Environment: real
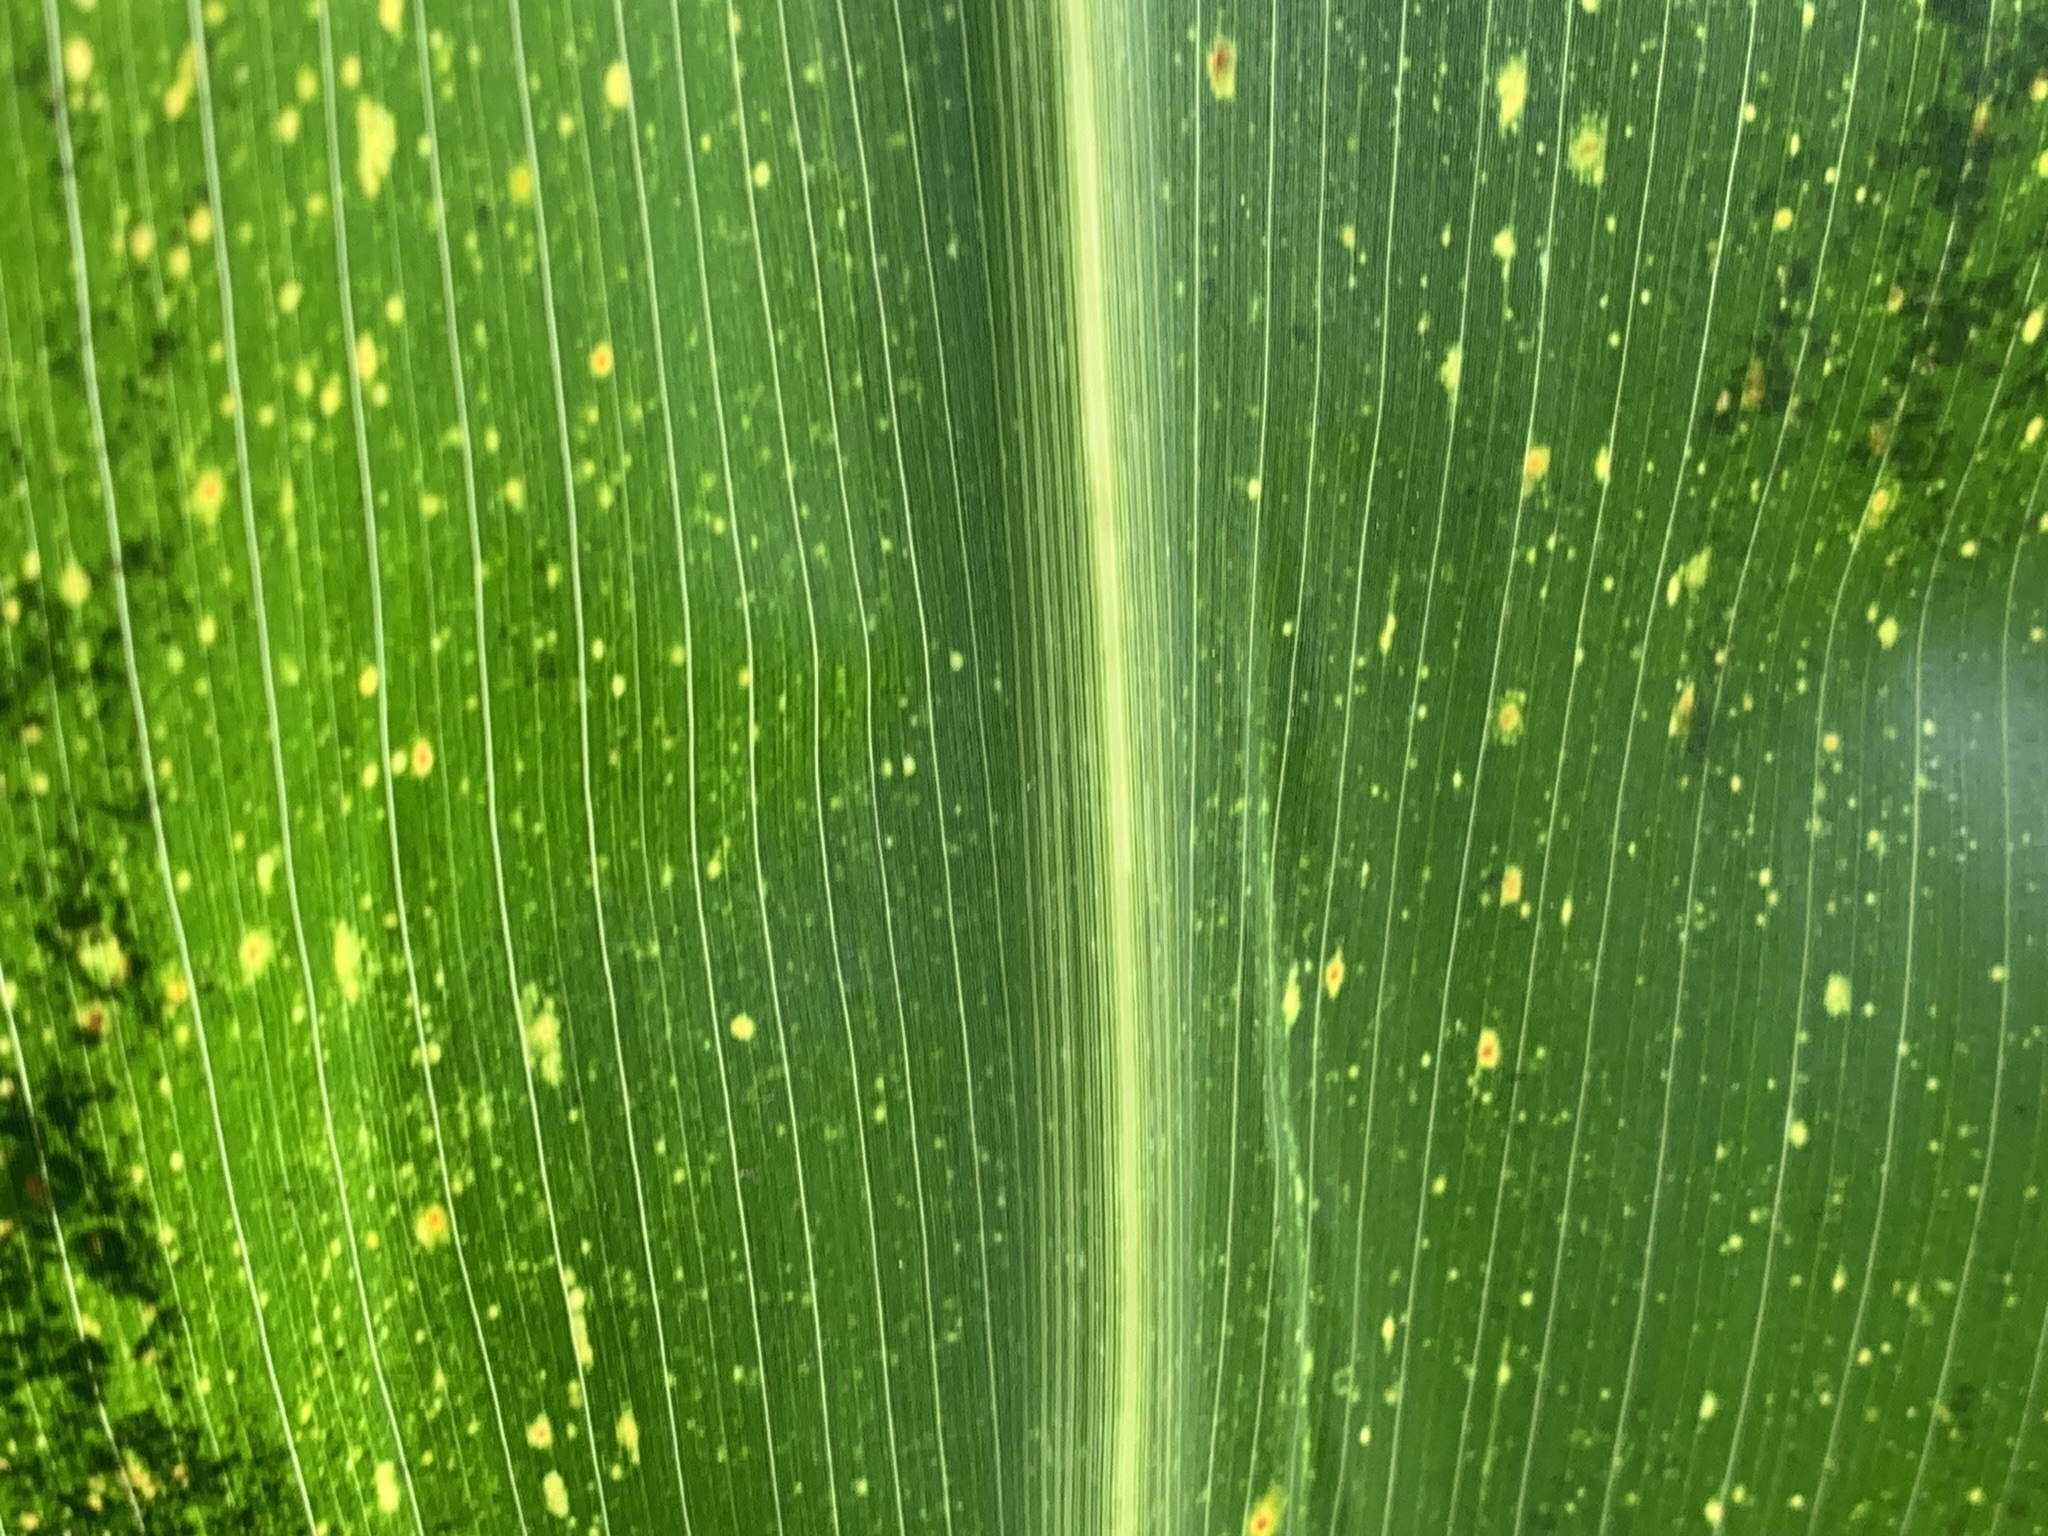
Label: lethal_necrosis